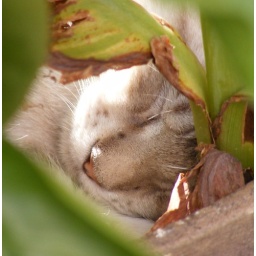
Simba sleeping in the potted plant